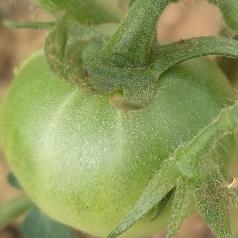
Crop: Tomato
Condition: healthy-fruit